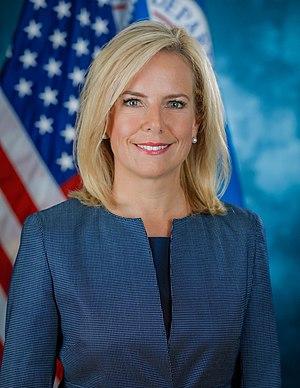
La présidence de Donald Trump, 45ᵉ président des États-Unis, débute le 20 janvier 2017, faisant suite à celle de Barack Obama. Le Parti républicain occupe alors la présidence en plus du Sénat et de la Chambre des représentants, alors qu'il est déjà majoritaire dans les deux assemblées lors du second mandat d'Obama. Durant la campagne, Donald Trump choisit comme colistier le gouverneur de l'Indiana, Mike Pence, qui occupe le poste de vice-président des États-Unis.
Kirstjen Nielsen, née le 14 mai 1972 à Colorado Springs, est une haute fonctionnaire américaine, secrétaire à la Sécurité intérieure des États-Unis du 6 décembre 2017 au 10 avril 2019 dans l'administration du président Donald Trump.